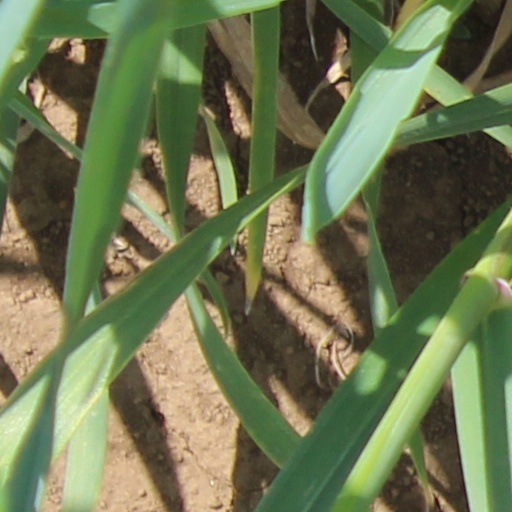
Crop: wheat